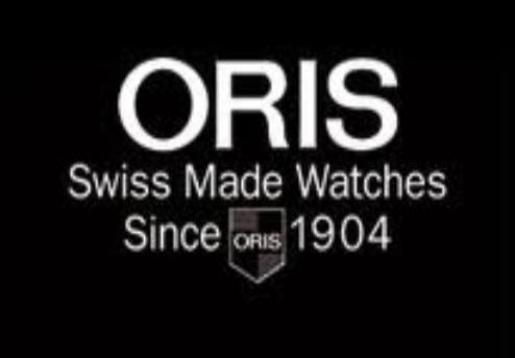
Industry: Clothes